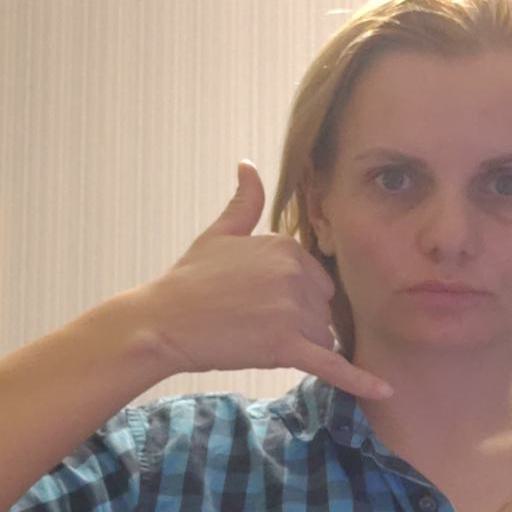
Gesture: call